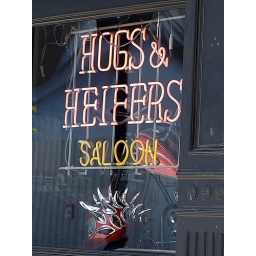
The display in the window at Hogs and Heifers bar in Las Vegas.